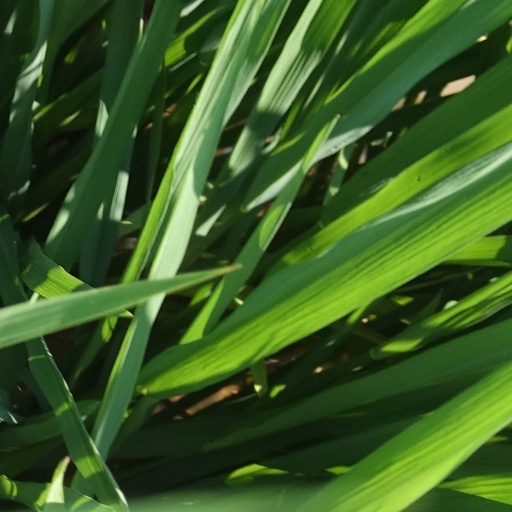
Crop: rice